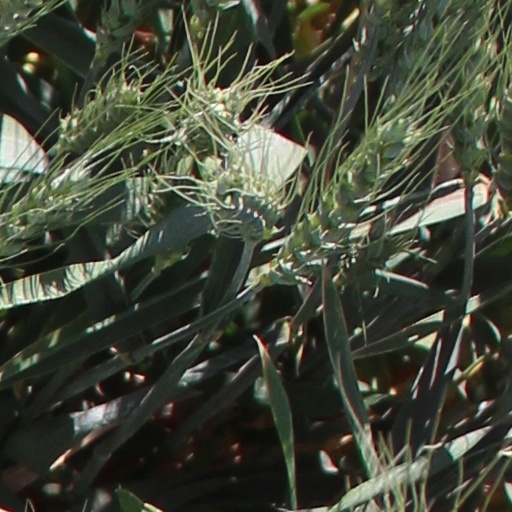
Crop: wheat